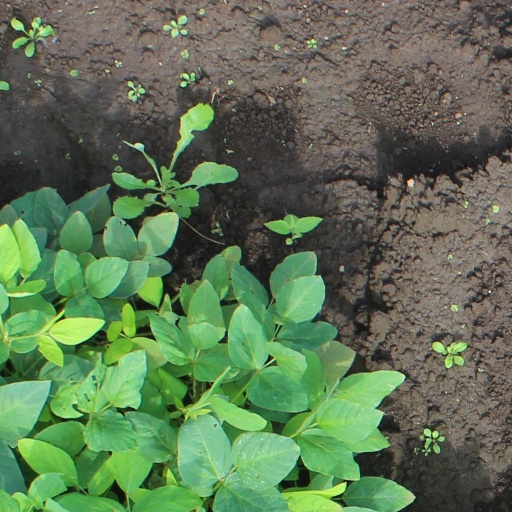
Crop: soybean